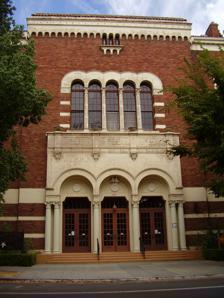
Building: Eastern Star Hall
Country: United States of America
Year built: 1928
United States historic place Eastern Star Hall U.S. National Register of Historic Places Show map of Sacramento, California Show map of California Show map of the United States Location 2719 K St., Sacramento, California Coordinates 38°34′21″N 121°28′22″W / 38.57250°N 121.47278°W / 38.57250; -121.47278 Area less than one acre Built 1928 Architect Coffman, Salsbury & Stafford; L. Frederick Gould Architectural style Romanesque NRHP reference No. 92001757 Added to NRHP January 7, 1993 The Eastern Star Hall in Sacramento, California is a building from 1928. It was listed on the National Register of Historic Places in 1993. Sacramento's Eastern Star Hall was built in 1928 as a meeting hall for the Order of the Eastern Star , a Masonic women's organization. It is one of only four buildings constructed for the Eastern Star organization, and the only one still surviving and in active use. The building was listed in the National Register of Historic Places as a fine example of Romanesque Revival architecture, and a rare example of a local building devoted to a women's organization. The building was designed by the architectural firm of Coffman, Salsbury & Stafford in the Romanesque Revival style. An architect's drawing of the building includes five people in front of the building, all women. The women in the sketch were dressed in contemporary 1920s fashions, with bobbed hair and knee-length skirts, and one behind the wheel of an automobile. This sketch provides insight into the changing role of women in the 1920s, and reflects the intended purpose of the building as the home of a women's organization. The building was completed in 1928, and used for both public and private functions. Many local schools used the hall's grand ballroom for dances and social functions. A fire in December 1936 temporarily closed the hall, but it was quickly repaired and reopened. Located directly across from the reconstructed Sutter's Fort, the hall became one of many social institutions around the Fort's perimeter on the eastern end of K Street. References